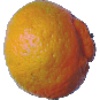
Label: Mandarine 1